Thomas Kelati

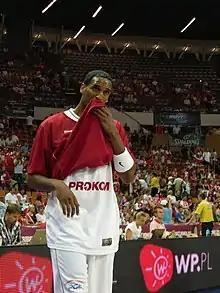
Thomas Kelati was a member of the Poland national basketball team during the EuroBasket 2011.

Kelati began his professional career in 2005 with the Belgian League club Dexia Mons-Hainaut. He then moved to the Polish League team Turów Zgorzelec in 2006 (two runners-up in Polish league, reached the final round in the ULEB Eurocup). In 2008, he joined the Spanish ACB League club Unicaja Málaga.